Starving Anonymous

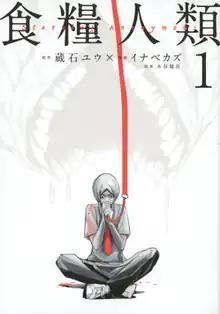
First volume cover

is a Japanese manga series written by Yuu Kuraishi and illustrated by Kazu Inabe. It was serialized on the manga website "e Young Magazine" from March 2016 to November 2018, and published in seven "tankōbon" volumes.